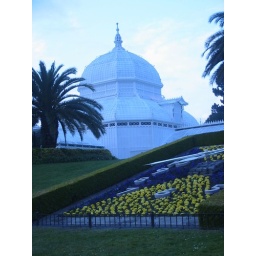
I didn't notice that there's a clock in the flower bed, that's nice.